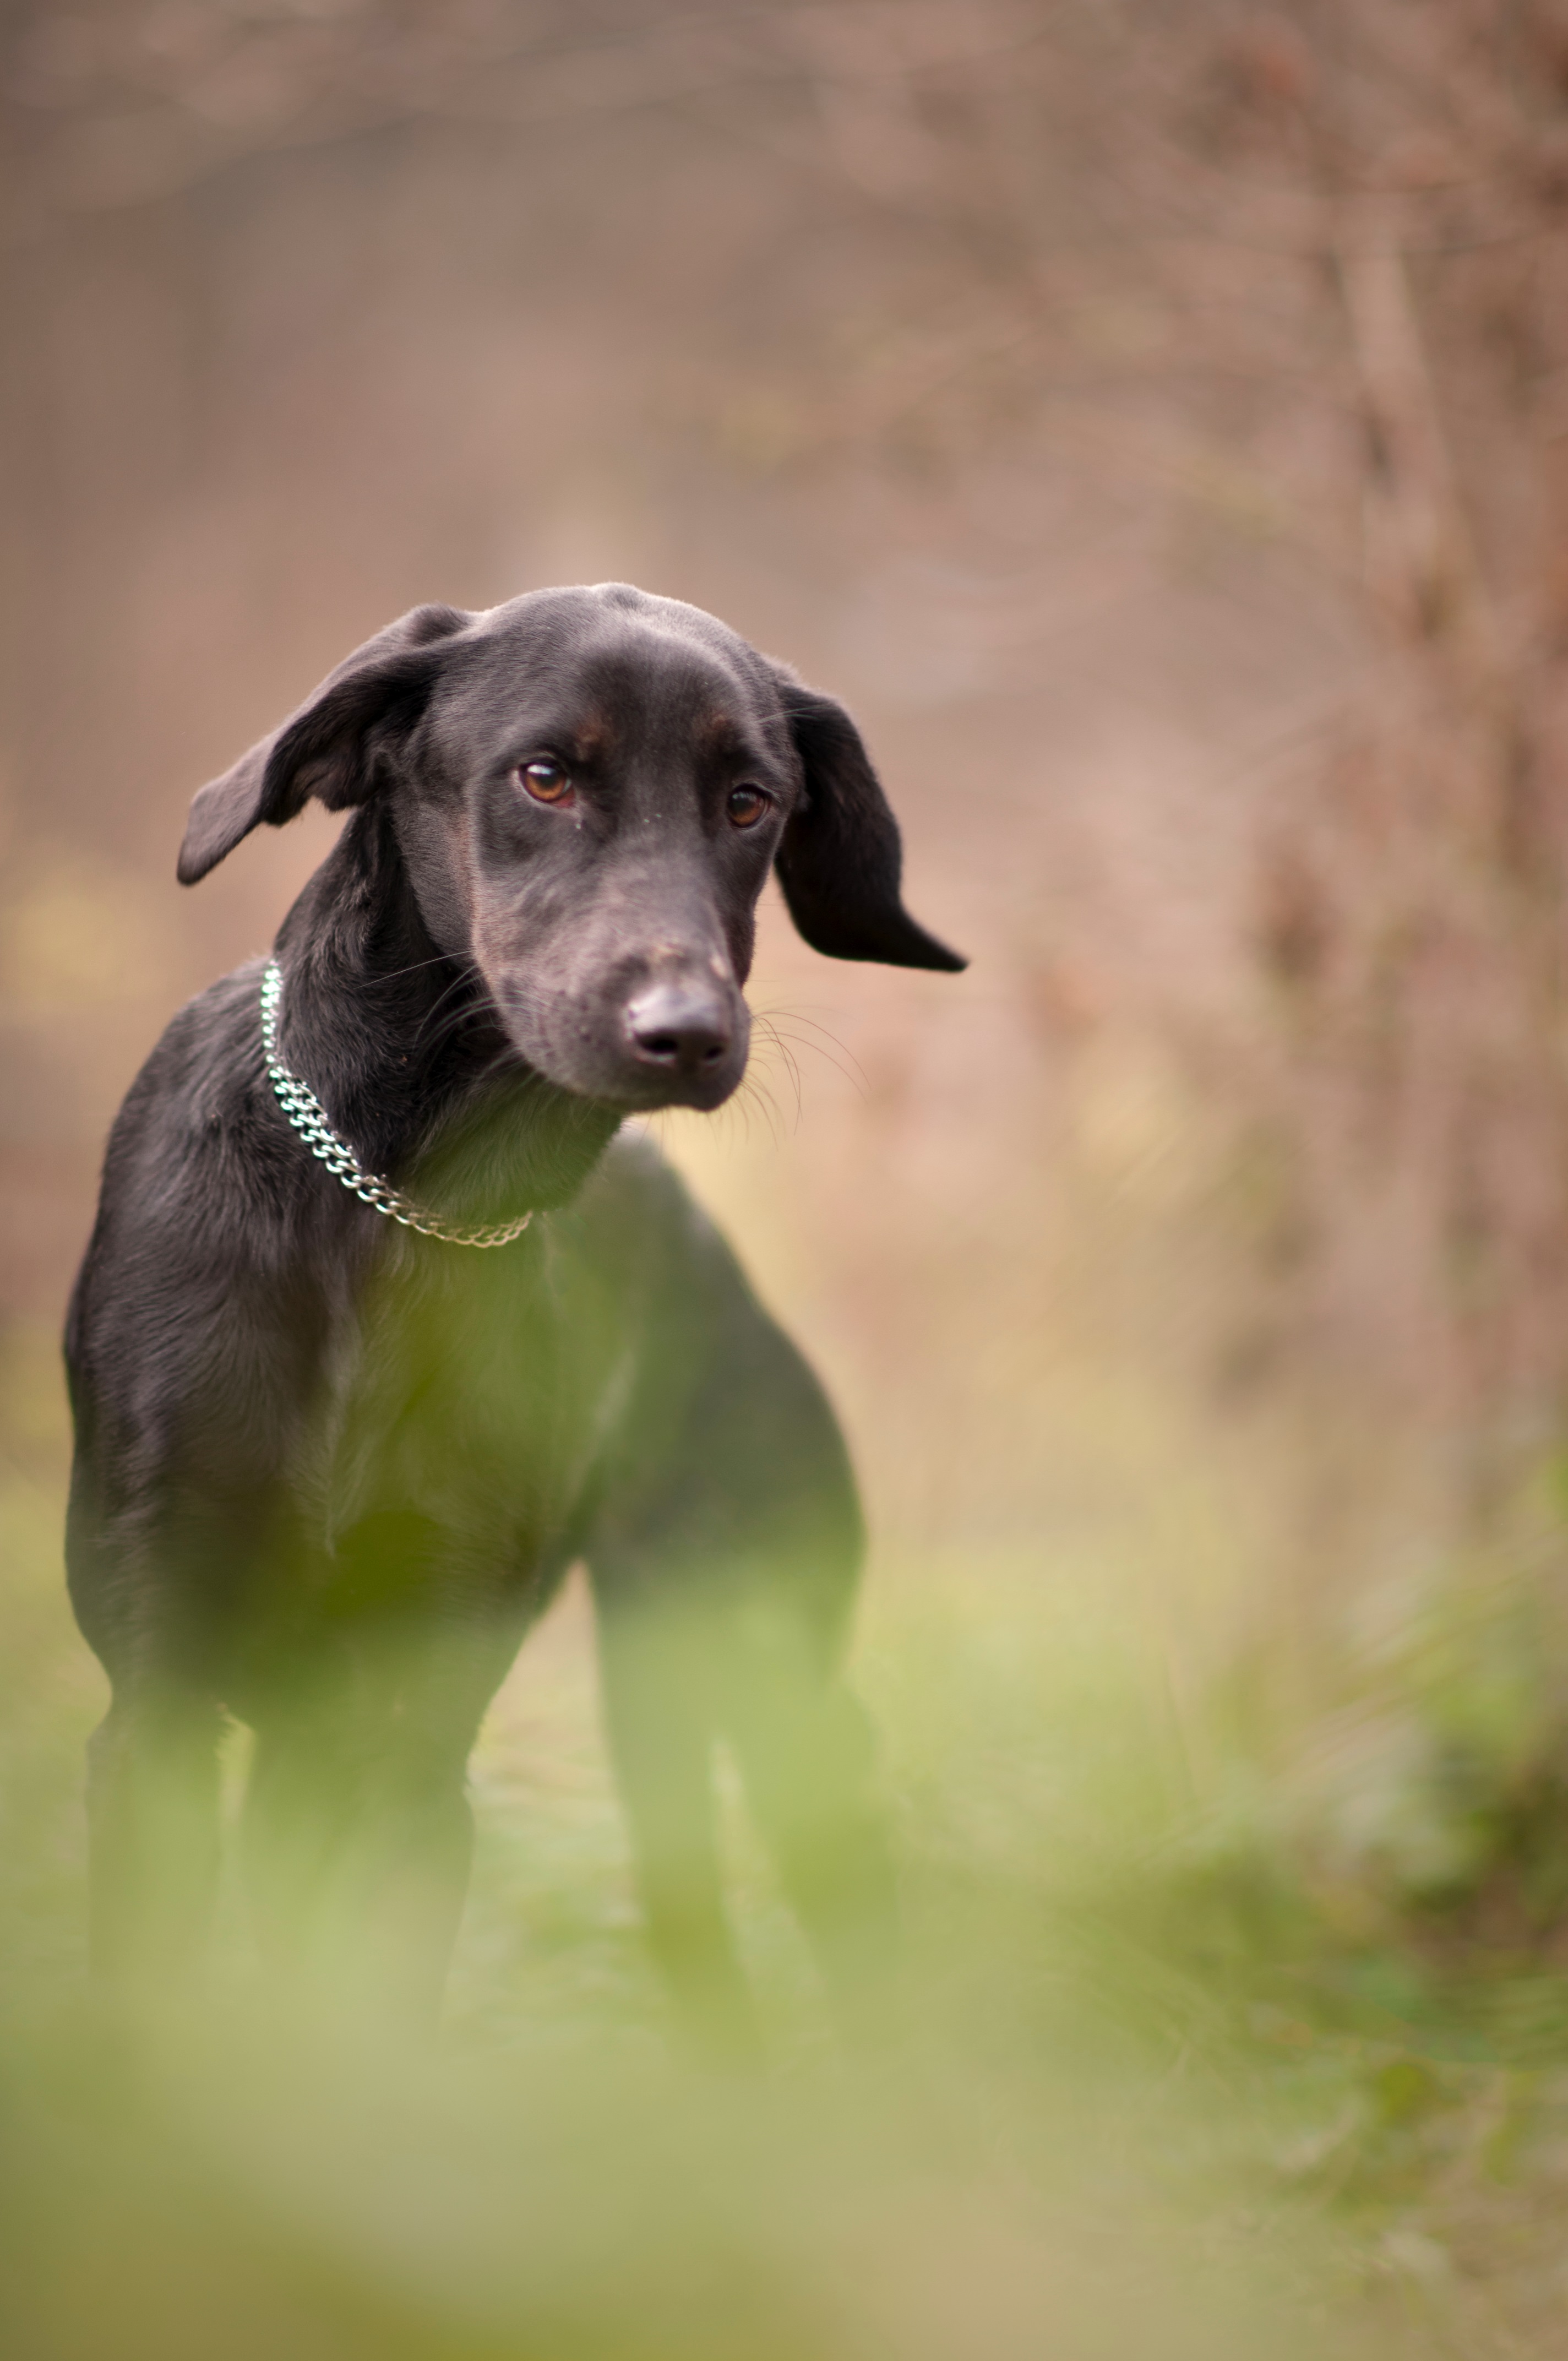
grass, view, puppy, dog, animal, green, mammal, black, snout, vertebrate, labrador retriever, retriever, doggie, dog like mammal